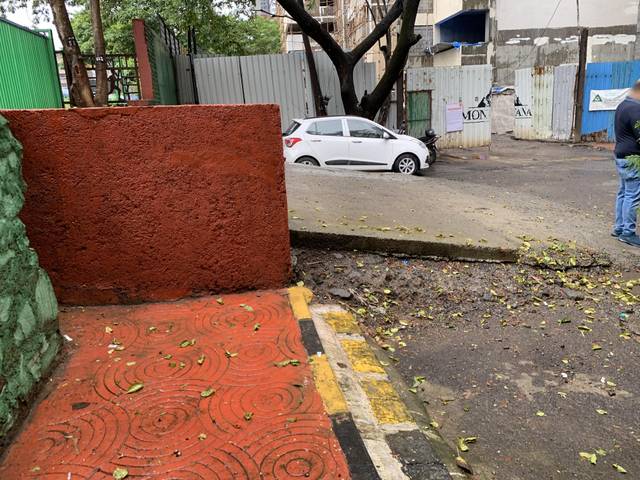
Region: India
Coordinates: 19.17, 72.936